Patty Jenkins

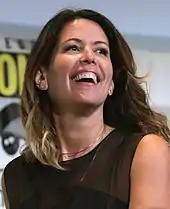
Jenkins at the 2016 San Diego Comic-Con

While promoting "Wonder Woman", Jenkins mentioned that her next project would likely be a limited television series developed with her husband. This project was later revealed as a horror series titled "Riprore", to premiere on the video-on-demand service Shudder. In July 2017, the cable network TNT announced Jenkins would direct the premiere of a six-episode television drama, "I Am the Night", written by her husband Sam Sheridan, and featuring her "Wonder Woman" star Chris Pine. She additionally served as executive producer.